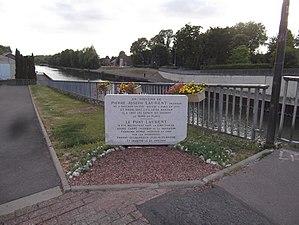
Pont LAURENT sur le canal de l'Escaut à Bouchain avec la plaque à la mémoire de Pierre Joseph LAURENT reposée le premier semestre 2015
Pierre-Joseph Laurent, né le 12 décembre 1713 à Boussières-sur-Sambre et mort le 12 octobre 1773 à Paris, est un éclusier, ingénieur hydraulicien, et fait partie des premiers entrepreneurs du charbon français. Il commence dès son plus jeune âge à prendre la relève de son père, éclusier, il devient ensuite, par son propre travail, ingénieur hydraulicien, se lançant dans la création de canaux et de tunnel. Il s'associe ensuite à Augustin-Marie Le Danois, marquis de Cernay, pour la Compagnie de Raismes qui, en 1757, fusionne avec d'autres sociétés pour devenir la Compagnie des mines d'Anzin.